Static rope

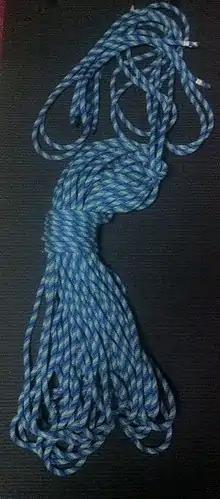
A static climbing rope

A static rope is a low-elongation rope that is designed to stretch minimally when placed under load, typically less than 5%. In contrast, a dynamic rope is designed to stretch up to 40%. Static ropes have a wide variety of uses, for instance in fire rescue operations and caving.